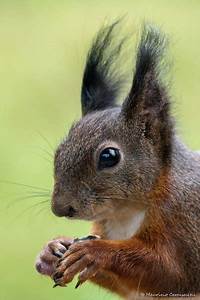
Label: squirrel